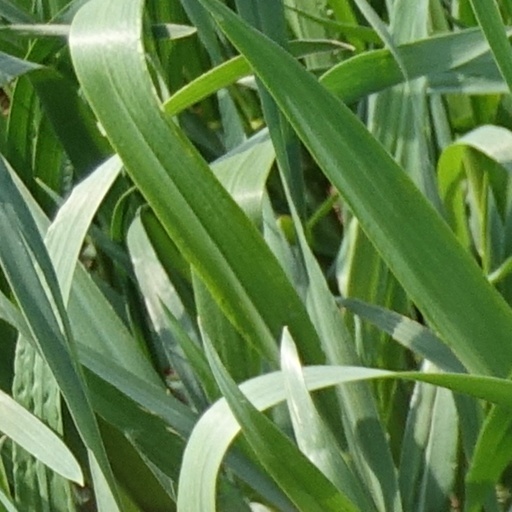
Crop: wheat